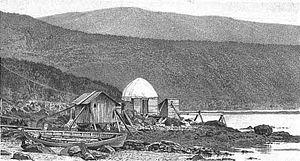
Les îles Campbell sont un archipel sub-antarctique néo-zélandais.
Le transit de Vénus de 1874 est le premier transit de la planète du XIXᵉ siècle, huit ans avant le second en 1882. Comme les transits de 1761 et 1769 au siècle précédent, ces deux transits donnent lieu à de nombreuses observations autour du globe, afin de pouvoir mesurer précisément la valeur de l'unité astronomique, la distance entre la Terre et le Soleil.